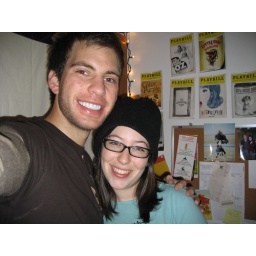
Me and Jessie!  This crazy girl was nice enough to house me for a night in New York!